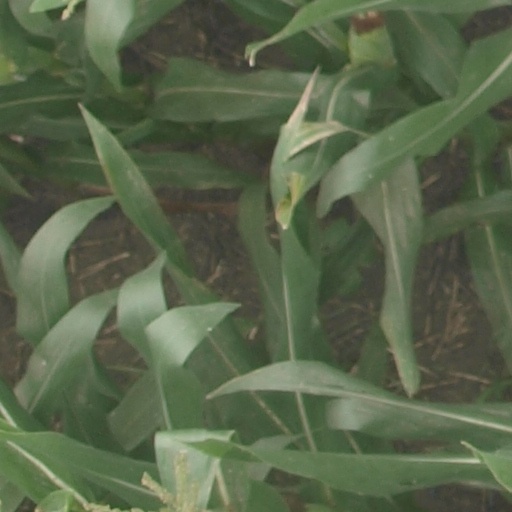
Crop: maize; corn